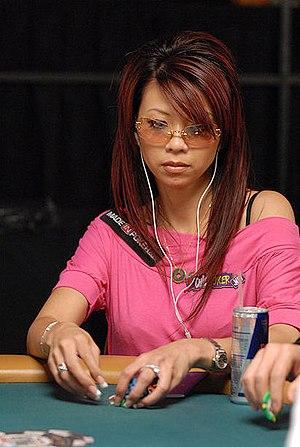
Liz Lieu, née le 2 août 1974, est une joueuse de poker vietnamienne, vivant à Los Angeles.